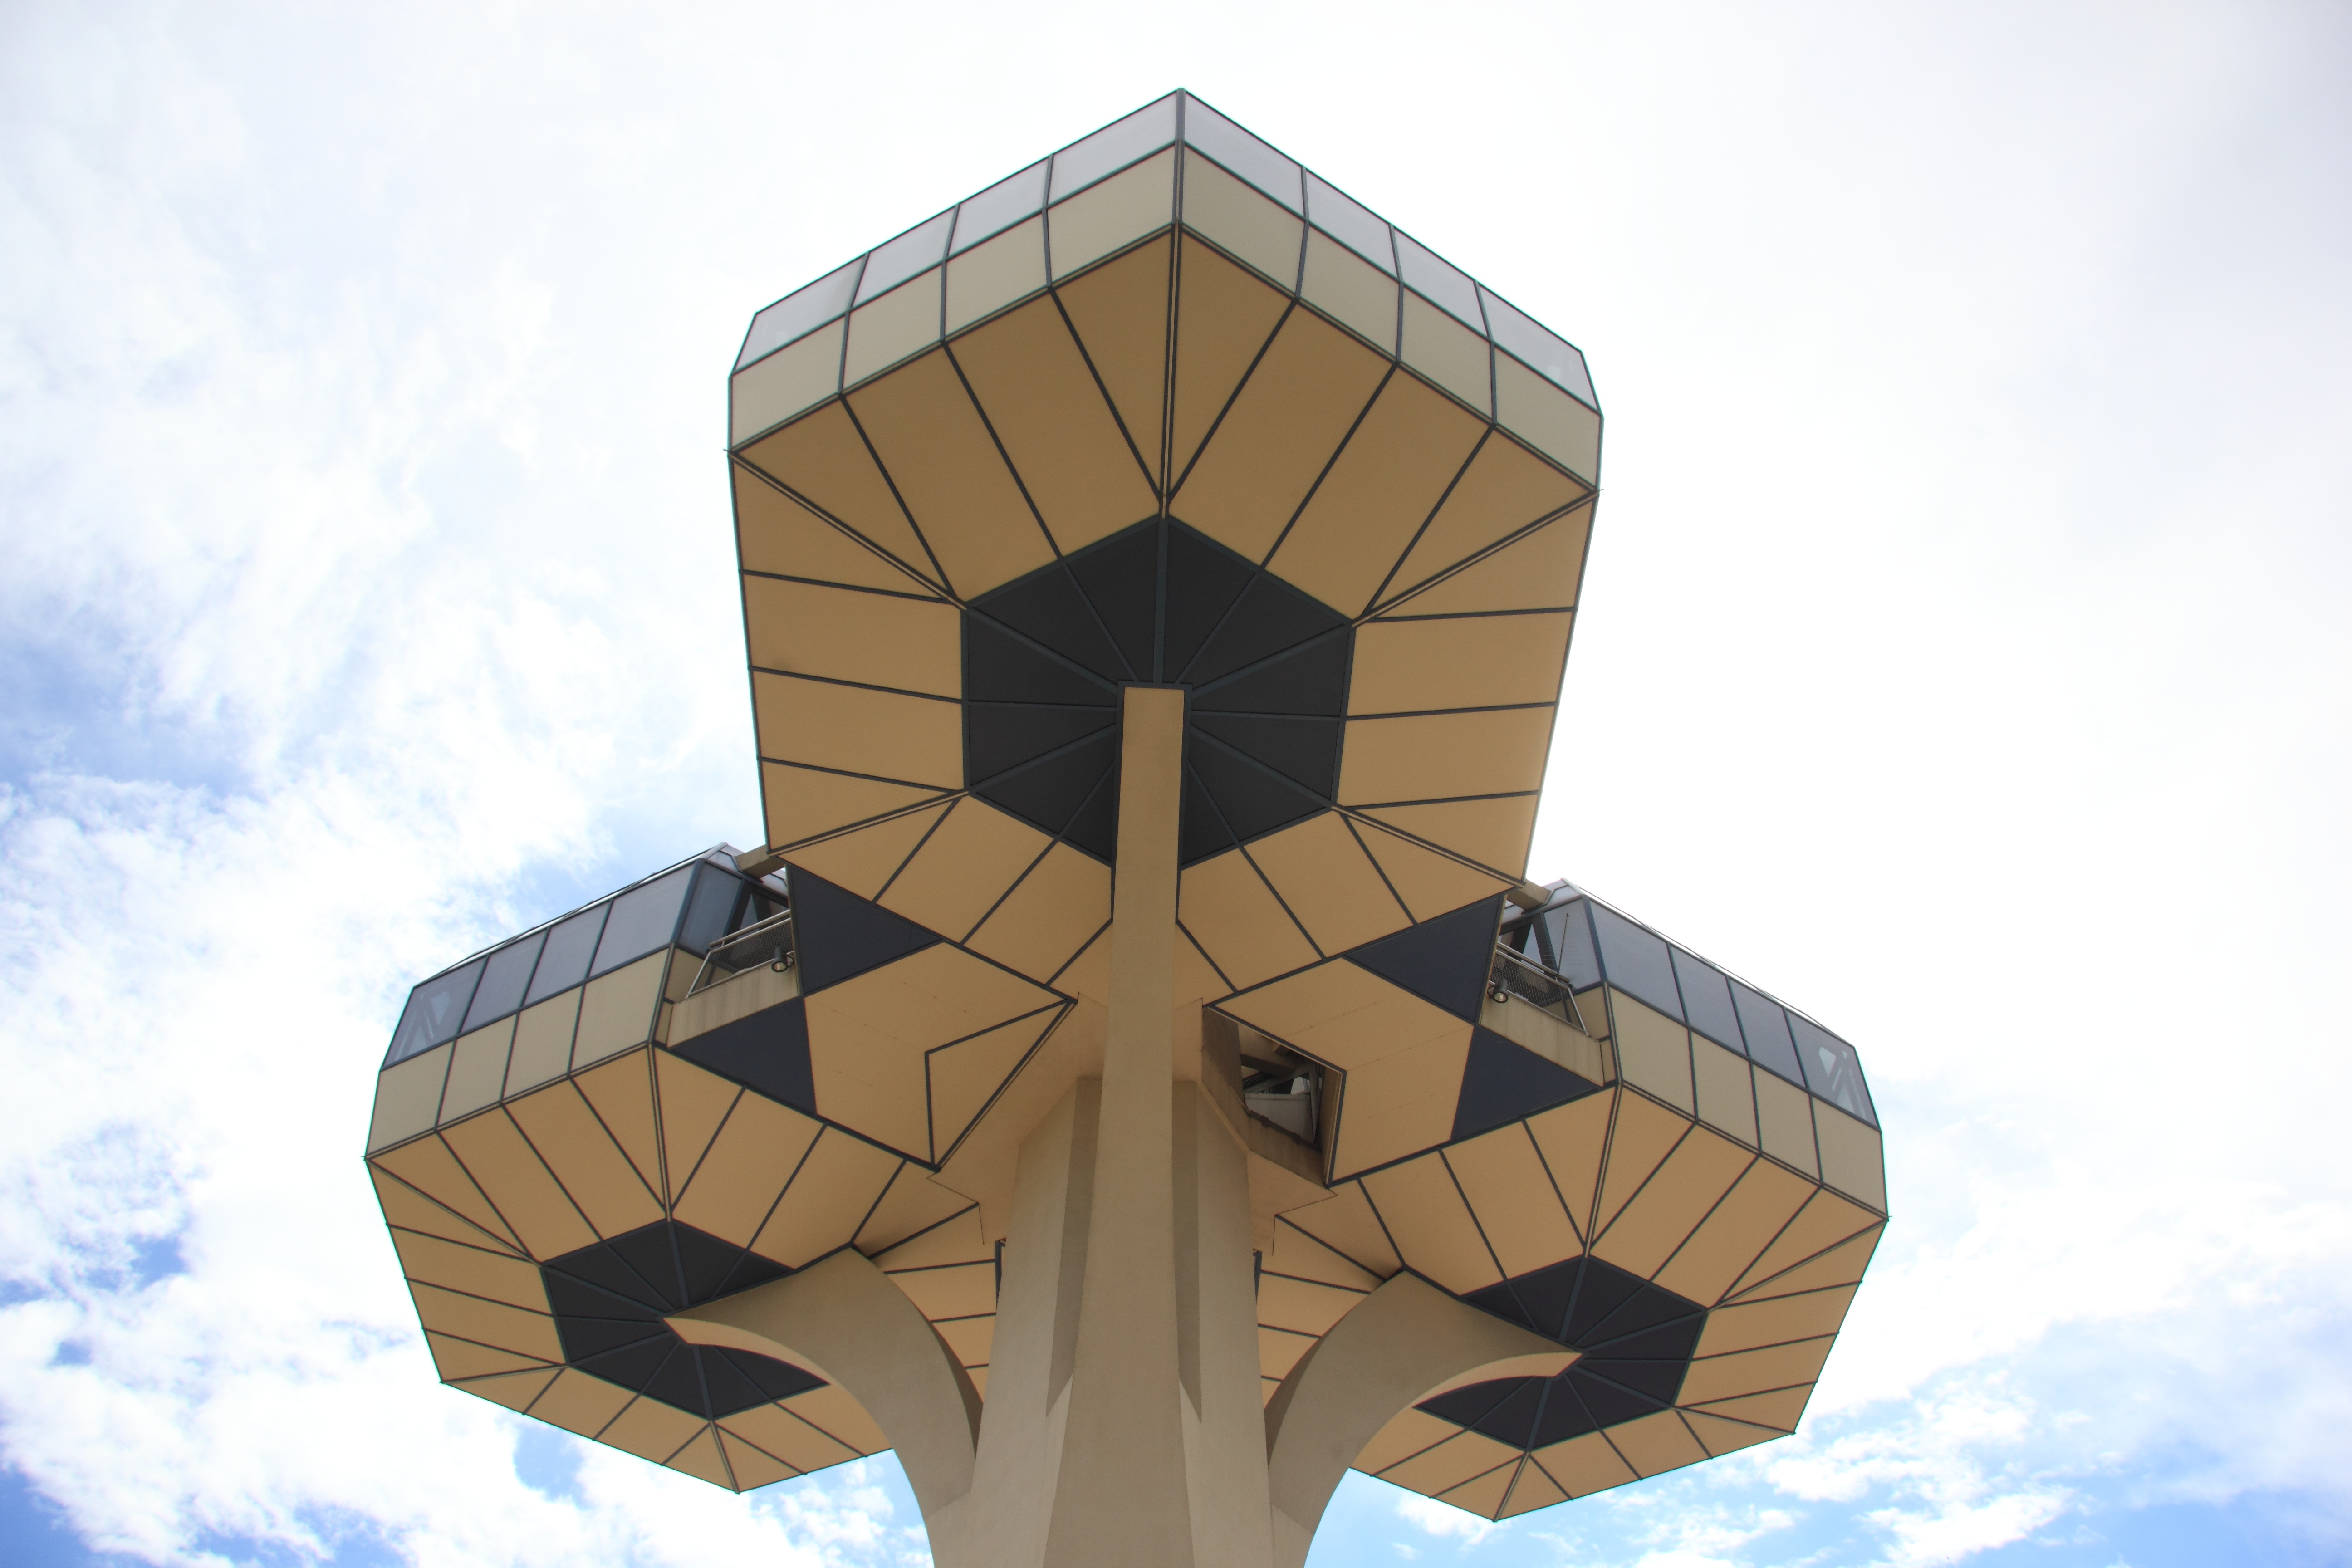
wing, aircraft, tower, toy, communications, symmetry, telecom, transmission, montenegro, podgorica, man made object, atmosphere of earth